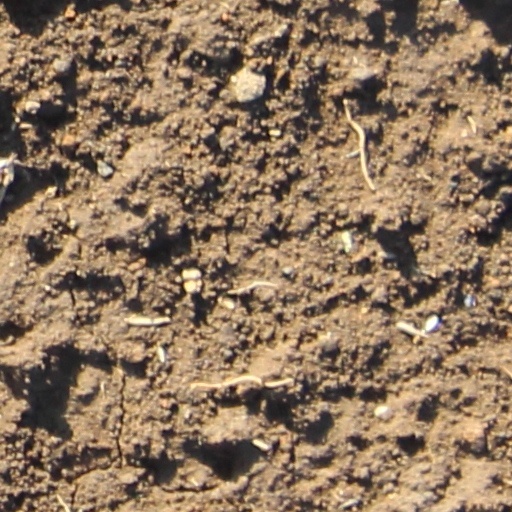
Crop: wheat